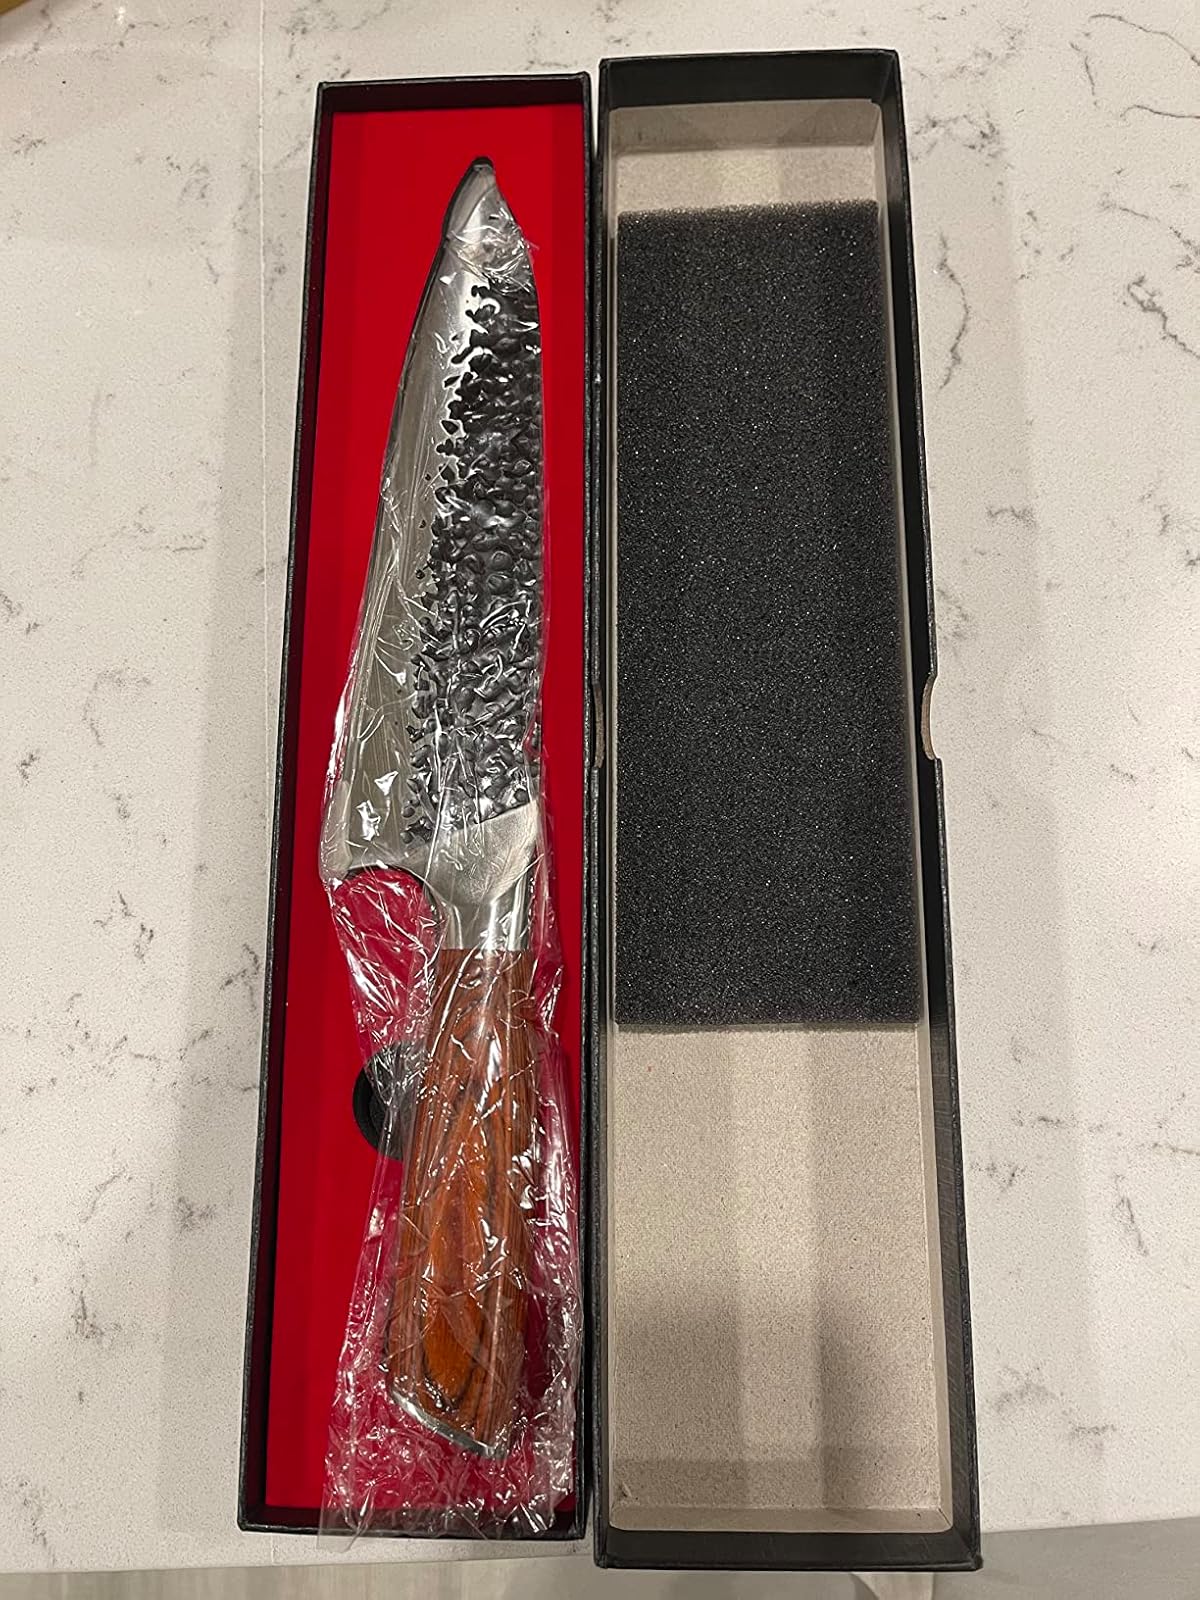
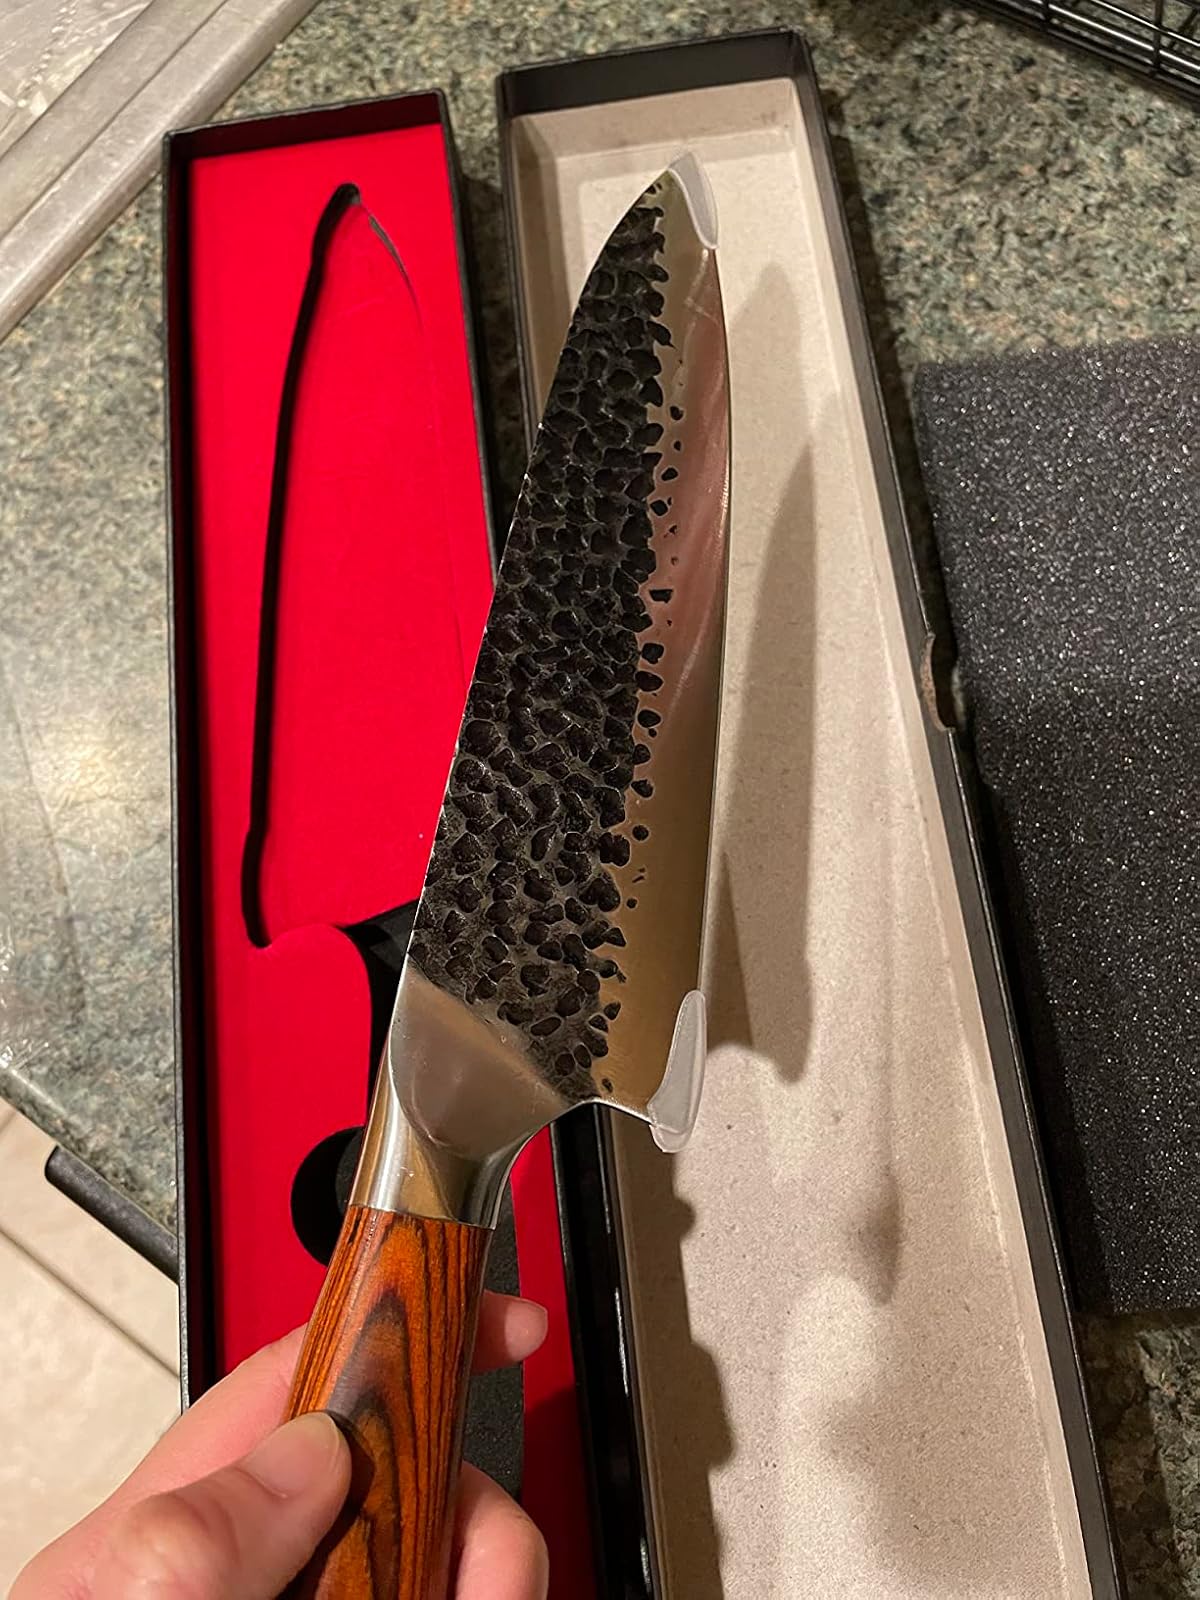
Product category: items_knife
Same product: yes